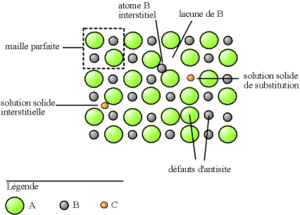
Défauts ponctuels dans un cristal ordonné AB. Auteur
En cristallographie, les défauts ponctuels sont des défauts dans l'organisation des cristaux qui ne concernent que des nœuds isolés.